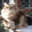
Label: cat